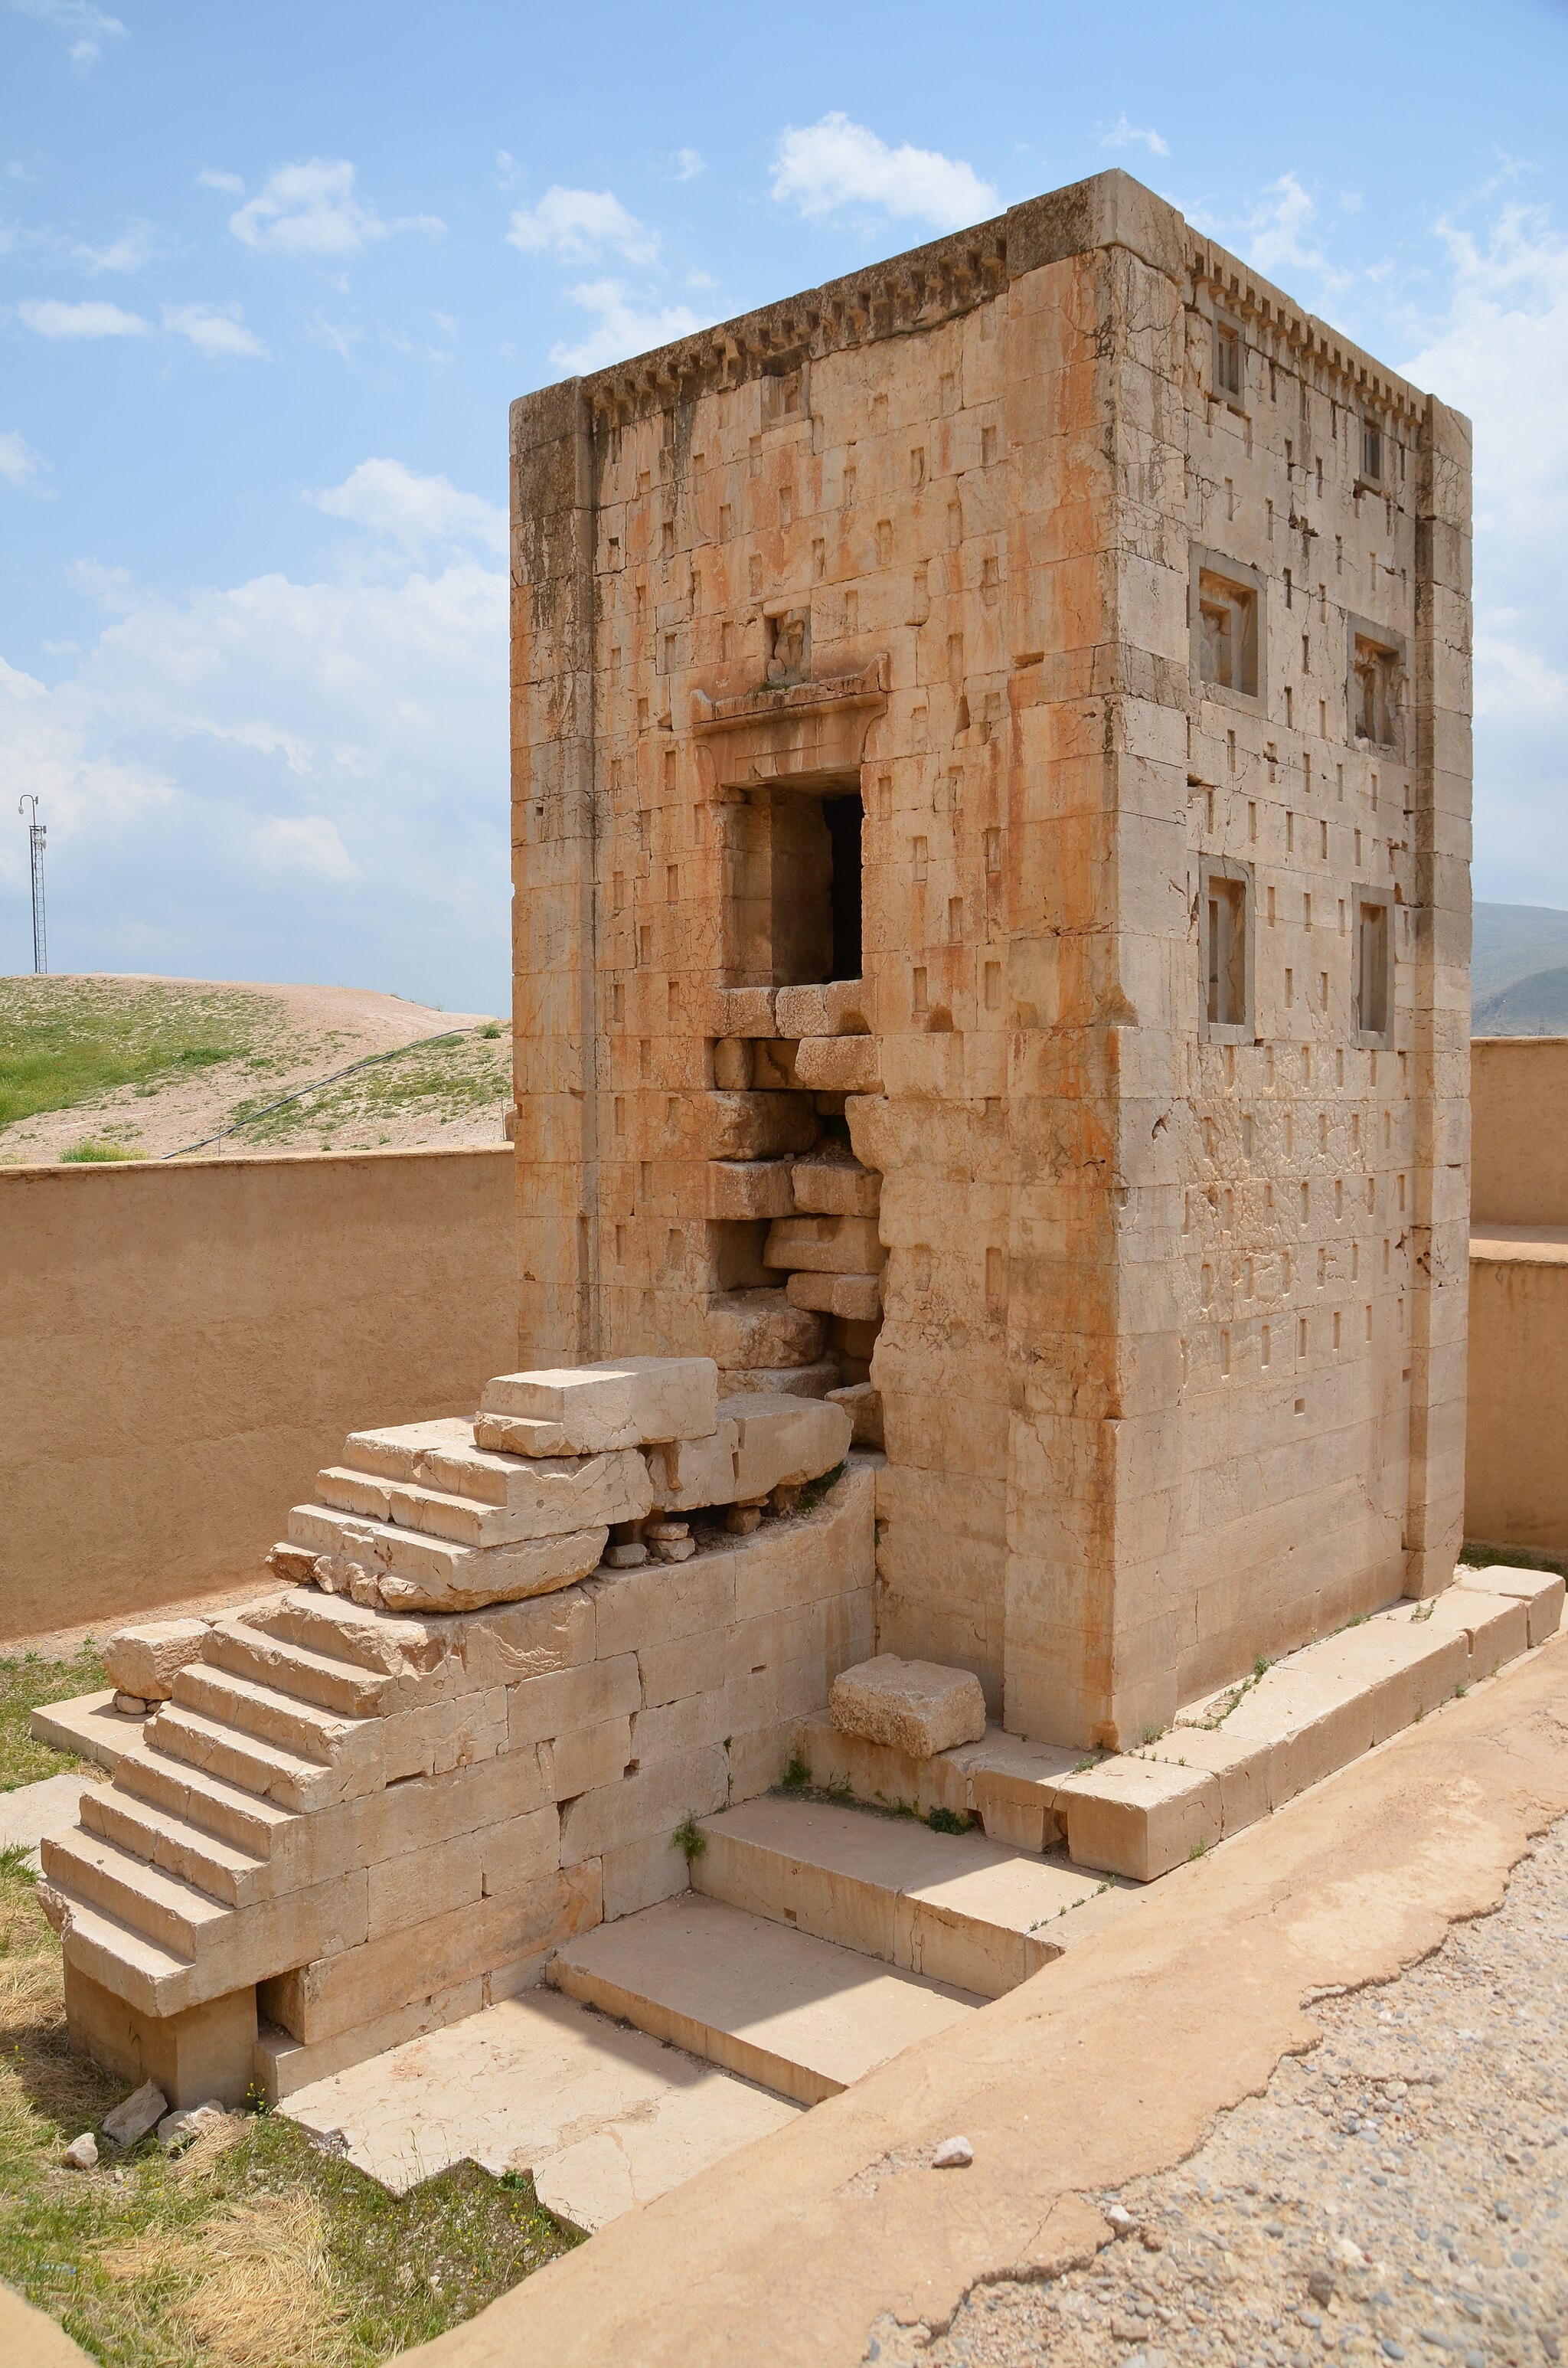
Title: The Ka'bah-e Zardusht, a rectangular-shaped stone structure, built of white limestone blocks, Naqsh-e Rostam, Iran (48098707966)
Description: The Ka'bah-e Zardusht, a rectangular-shaped stone structure, built of white limestone blocks, Naqsh-e Rostam, Iran
Date: 22 April 2019, 10:45 (according to Exif data)
Categories: Ka'ba-ye Zartosht, Photographs by Carole Raddato, Flickr images reviewed by FlickreviewR 2, Iran photographs taken on 2019-04-22